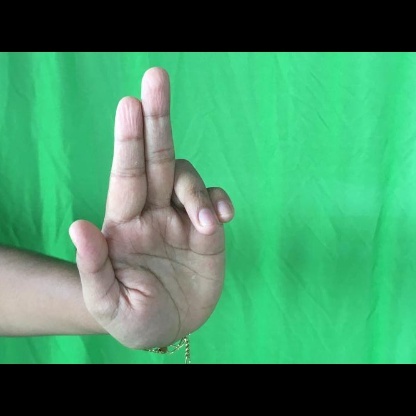
Mudra: Ardhapathaka